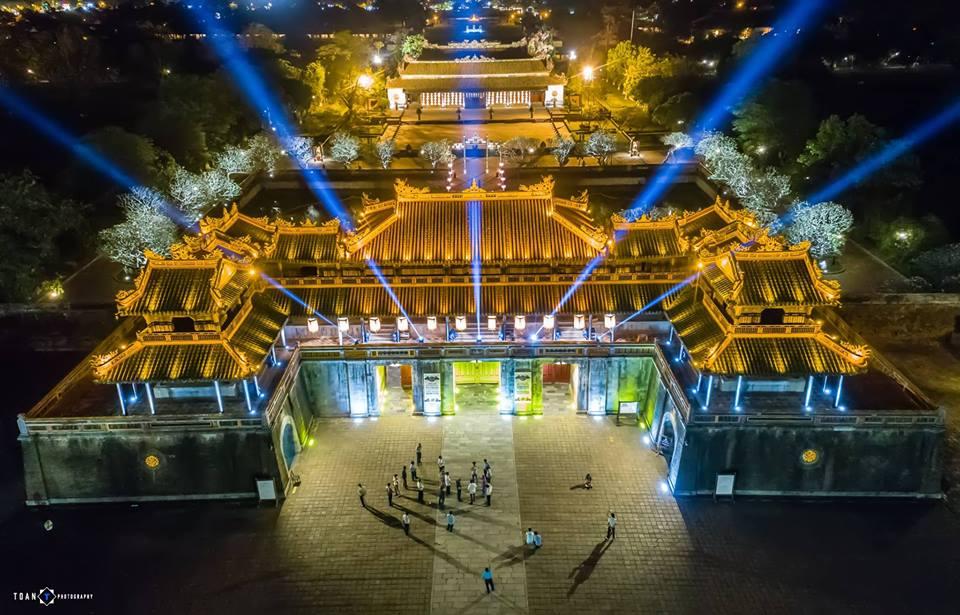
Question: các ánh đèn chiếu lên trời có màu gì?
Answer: các ánh đèn có màu xanh dương